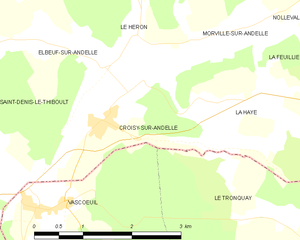
Carte des communes françaises Croisy-sur-Andelle